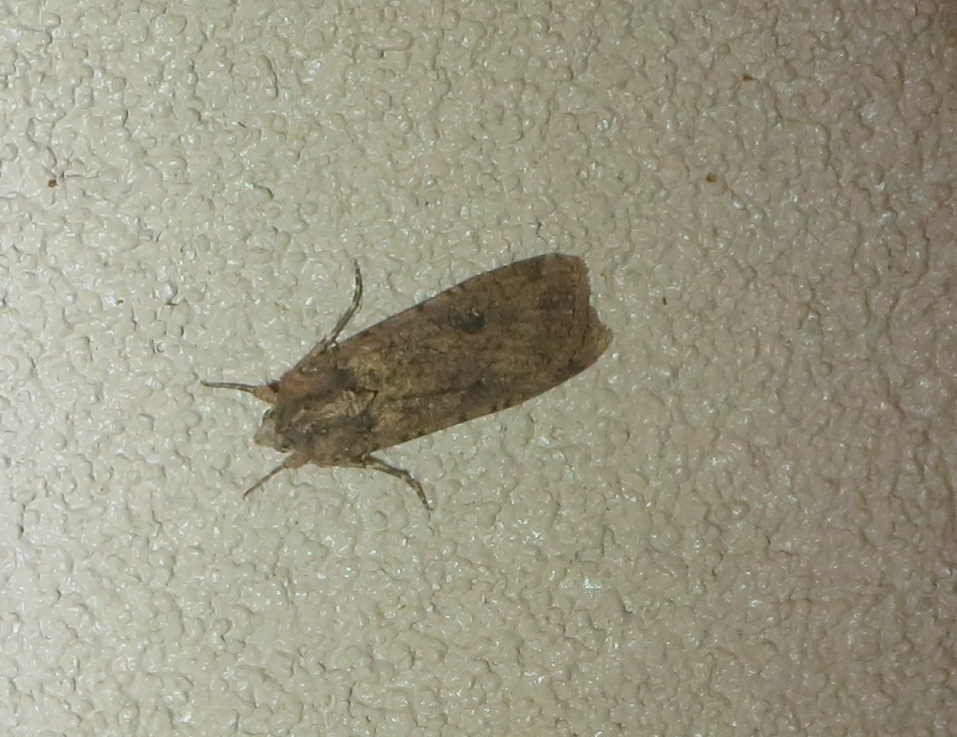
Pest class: cutworms